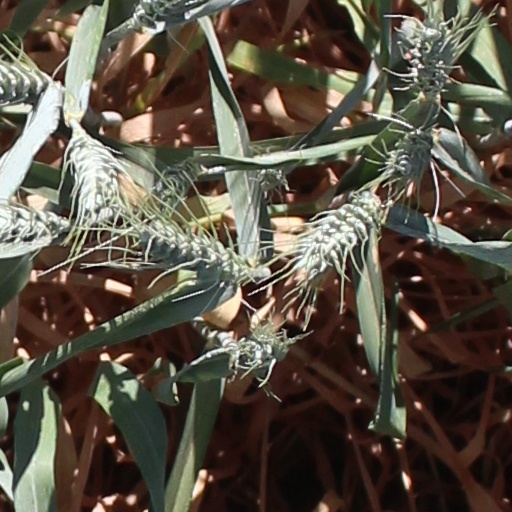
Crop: wheat